A Queen Is Crowned

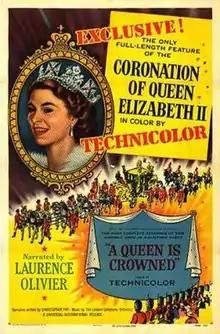
Film poster

A Queen Is Crowned is a 1953 British Technicolor documentary film written by Christopher Fry. The film documents the 1953 Coronation of Queen Elizabeth II, with a narration of events by Laurence Olivier. It was nominated for the Academy Award for Best Documentary Feature and was the first winner of the now-defunct Golden Globe Award for Best Documentary Film. The film was one of the most popular at the British box office in 1953.